Odadar

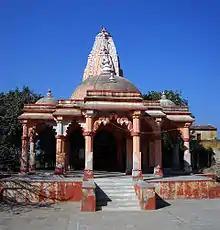
Gorakhnath temple. At Odadar village

Odadar is a coastal village from Porbandar, in the state of Gujarat, India. It has a population of around 4000 and is known for the many stone quarries in its vicinity.